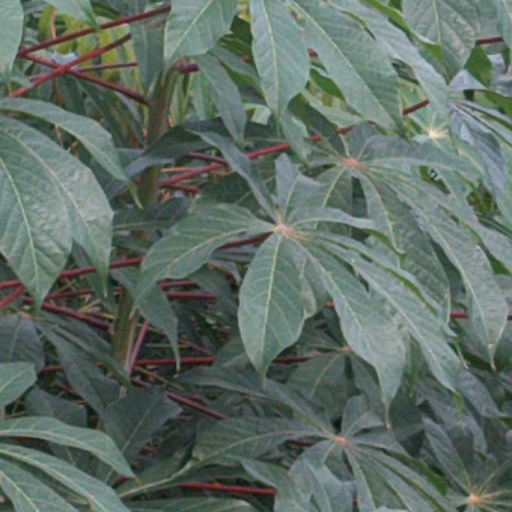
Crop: cassava